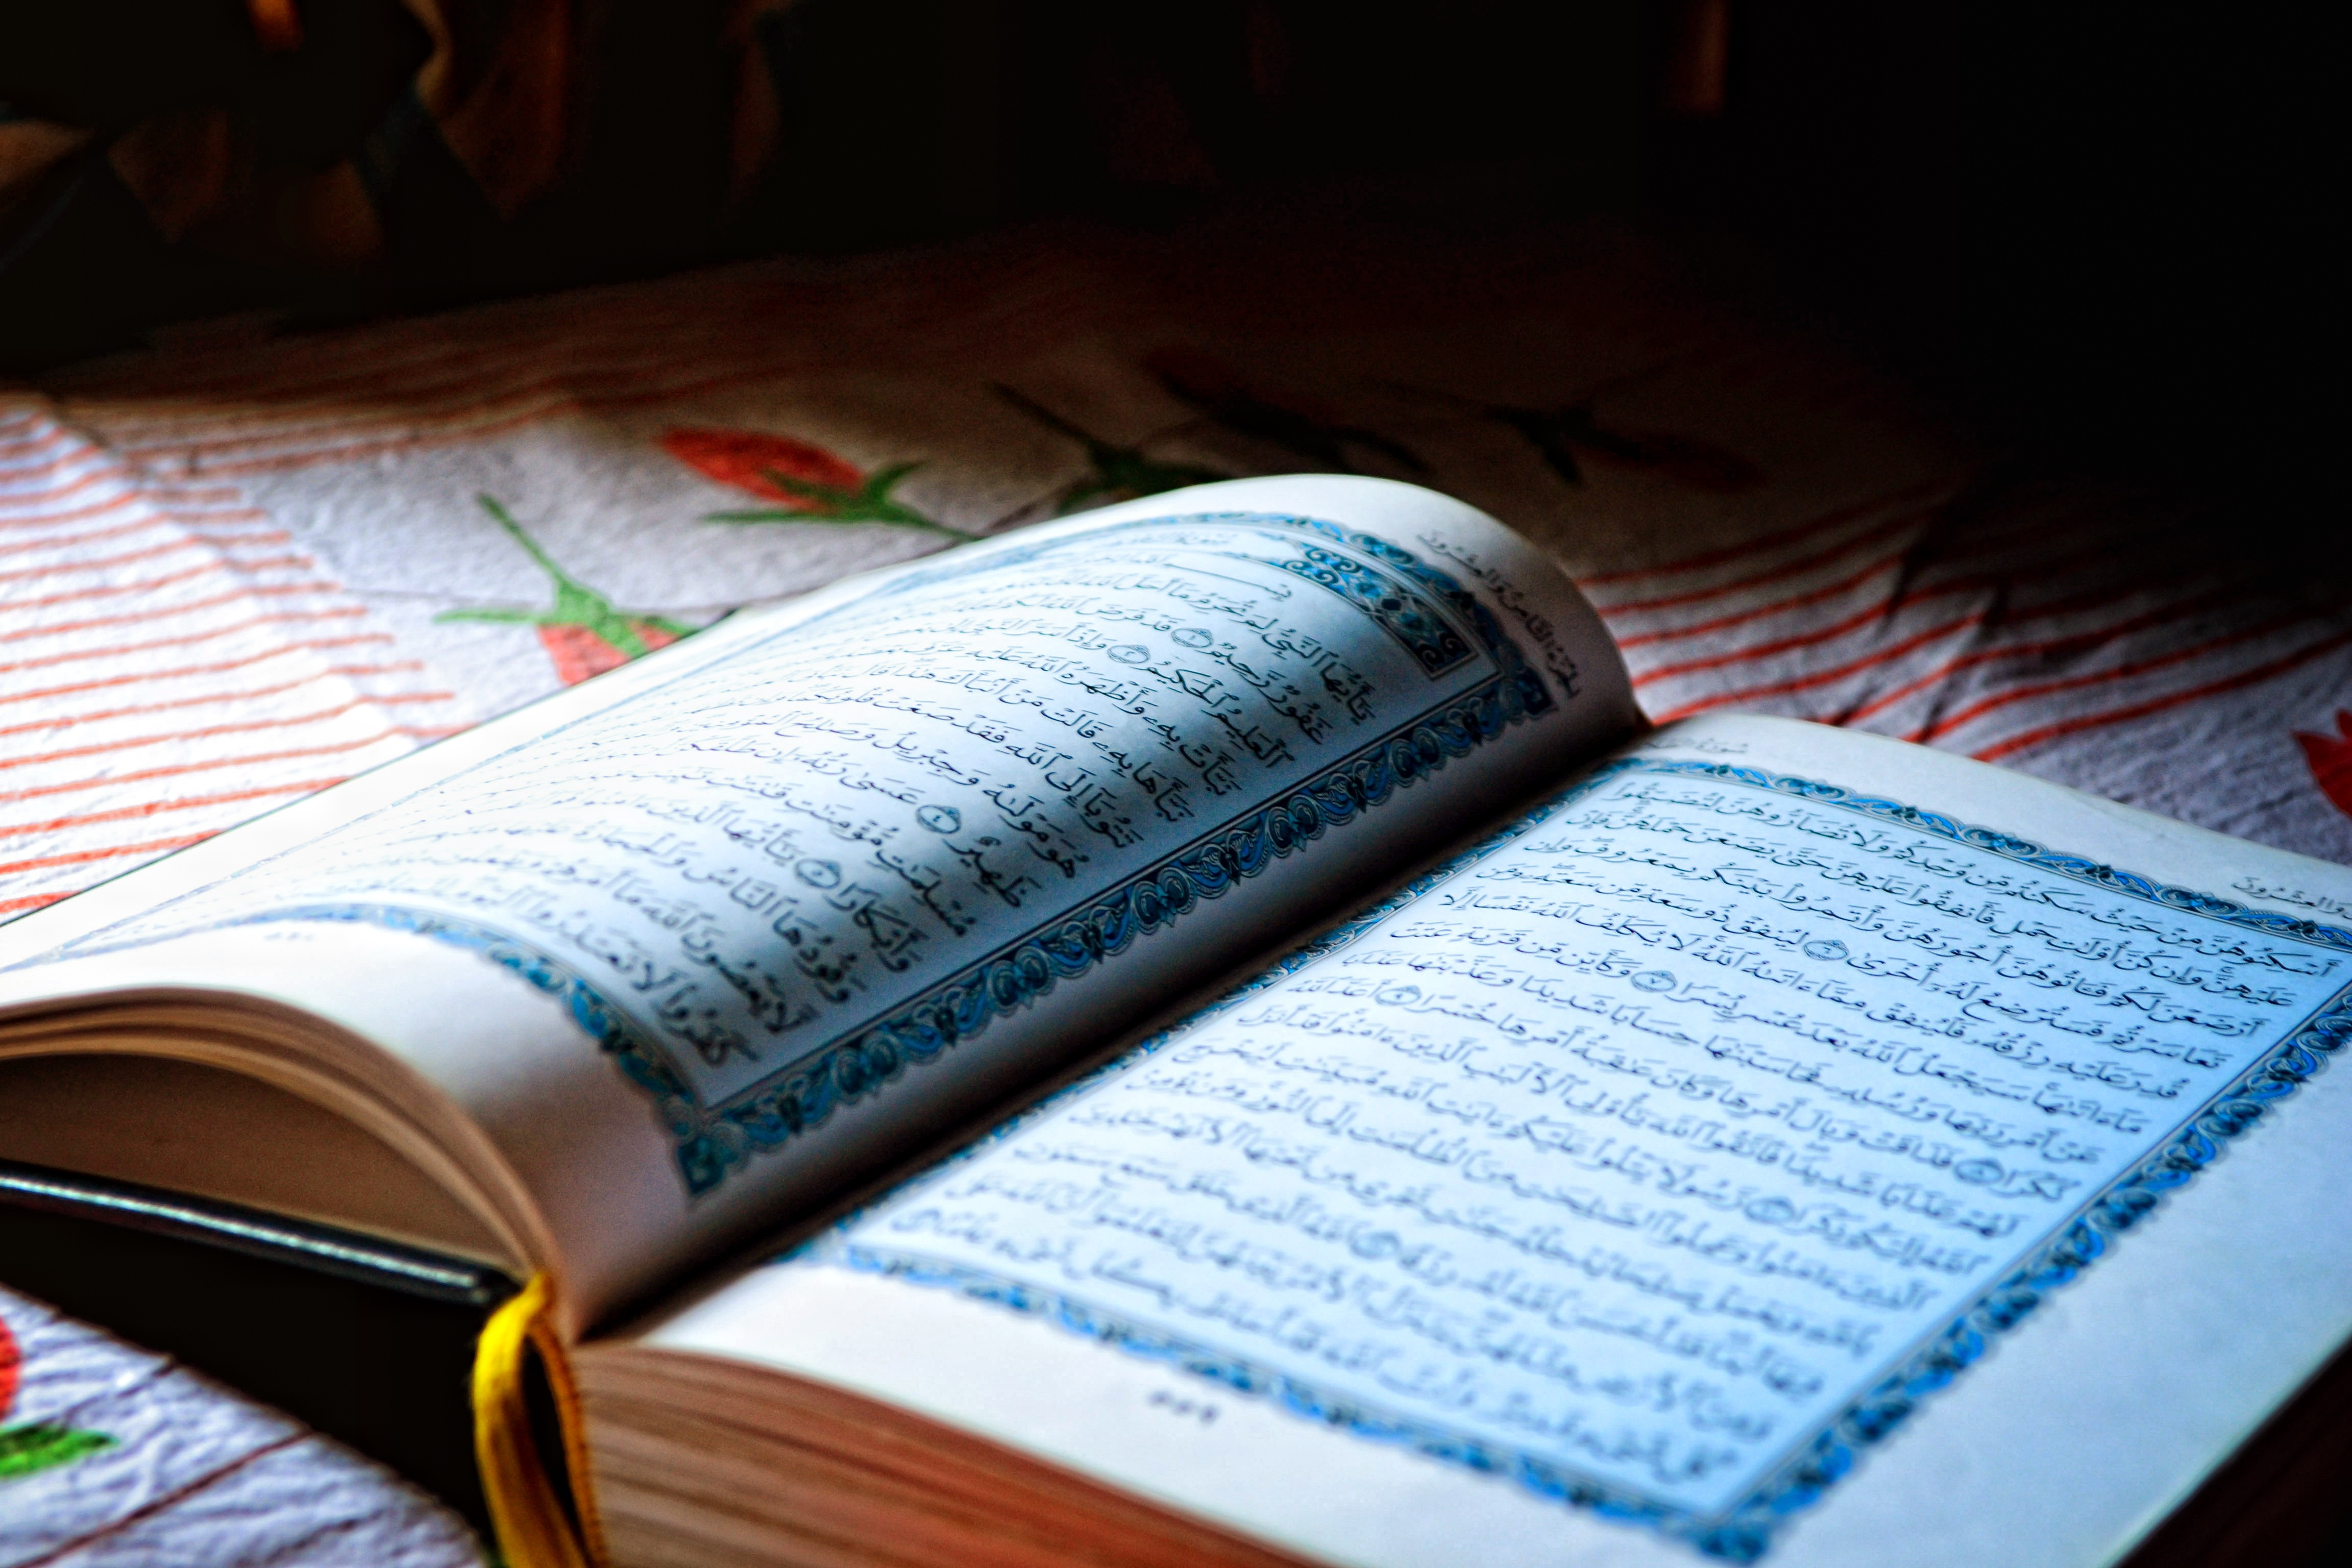
writing, religion, furniture, pray, open book, art, bed, islam, holy, shape, arabic, muslim, month, ramadan, holy quran